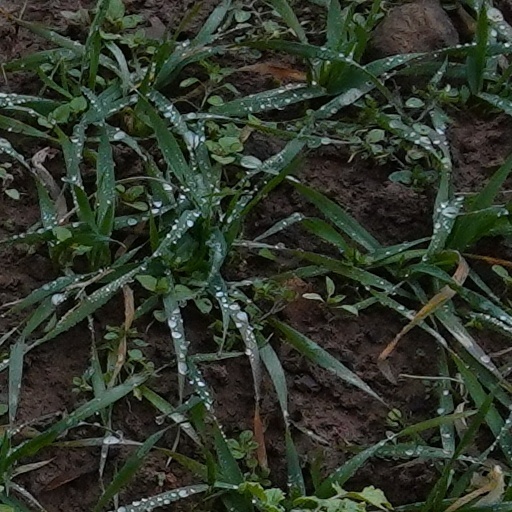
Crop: wheat